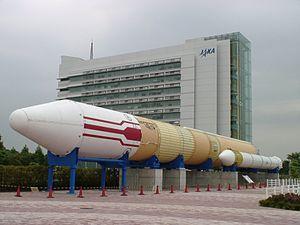
Le programme spatial japonais regroupe l'ensemble des activités spatiales civiles ou militaires japonaises. Lancé au milieu des années 1950, le programme a à son actif de nombreuses réalisations qui ont fait du Japon la quatrième puissance spatiale de la planète. Après avoir développé de manière autonome les lanceurs Mu utilisant la propulsion à propergol solide, les ingénieurs japonais ont réussi avec la famille des H-II à maitriser les techniques les plus avancées en matière de propulsion. Dans le domaine scientifique, le Japon place régulièrement en orbite des observatoires spatiaux et a développé une expertise dans l'observation du rayonnement X. Le Japon a obtenu des résultats plus mitigés dans le domaine de l'exploration du système solaire mais a devancé la NASA en réussissant à récupérer un échantillon de sol d'astéroïde grâce à sa sonde Hayabusa qui a par ailleurs démontré les capacités du Japon dans le domaine de la propulsion électrique. L'industrie spatiale japonaise a également développé une forte compétence dans le domaine des télécommunications, de l'observation de la Terre et des applications spatiales militaires.
H-II ou H-2 est le premier lanceur japonais de forte puissance développé en utilisant uniquement des composants domestiques. Il est mis en œuvre à sept reprises entre 1994 et 1999 mais ne connaît que cinq succès. Le lanceur H-II est développé pour répondre aux besoins de lancement des satellites lourds de l'agence spatiale NASDA chargée du développement des satellites d'application. L'architecture du lanceur H-II est proche de celui du lanceur contemporain Ariane 5 avec un premier étage brûlant un mélange de d'oxygène et d'hydrogène liquides flanqué de deux gros propulseurs d'appoint à propergol solide. Mais le lanceur H-II, qui peut placer 4 tonnes en orbite de transfert géostationnaire, se démarque par la technologie sophistiquée de son moteur LE-7 et un second étage performant qui en font un lanceur très léger pour ses capacités. Cette sophistication et une fréquence de lancement très basse rendent toutefois les lancements coûteux et la NASDA décide rapidement d'abandonner ce lanceur pour une version dérivée plus rustique, le H-IIA.
L'Agence nationale de développement spatial du Japon était une des trois agences spatiales japonaises avant leur fusion en 2003 en une agence spatiale unique, la JAXA. La NASDA créée en 1969 était dédiée au développement des satellites d'application et des lanceurs associés.